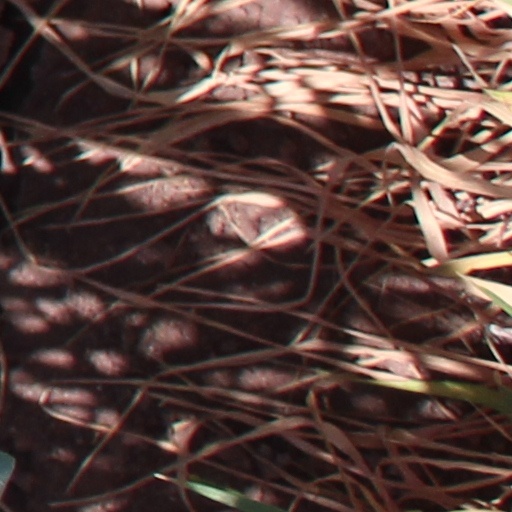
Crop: wheat